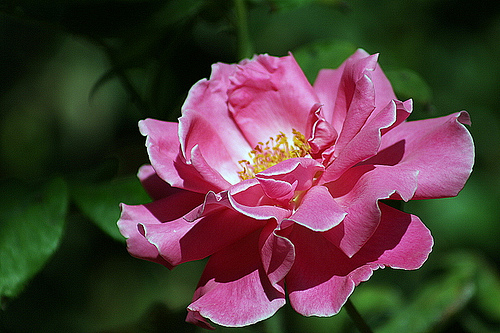
Flower: rose